Chislehurst

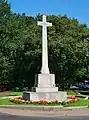
Chislehurst War Memorial

Camden Place (now Chislehurst Golf Club, 51° 24′ 40.05″N 0° 3′ 55.69″E ) takes its name from the antiquary William Camden, who lived in the former house on the site from until his death in 1623. The present house was built shortly before 1717, and it was given a number of additions in the late 18th and very early 19th centuries by the architect George Dance the younger.